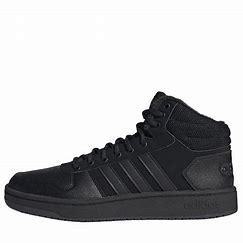
Brand: Adidas
Model: Hoops 2